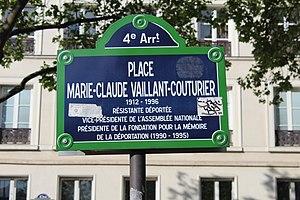
Plaque de la place Marie-Claude-Vaillant-Couturier, Paris.
Marie-Claude Vogel, épouse Couturier puis Ginsburger, dite Marie-Claude Vaillant-Couturier, est une femme politique française, communiste, résistante, née le 3 novembre 1912 à Paris et décédée le 11 décembre 1996 à Paris.